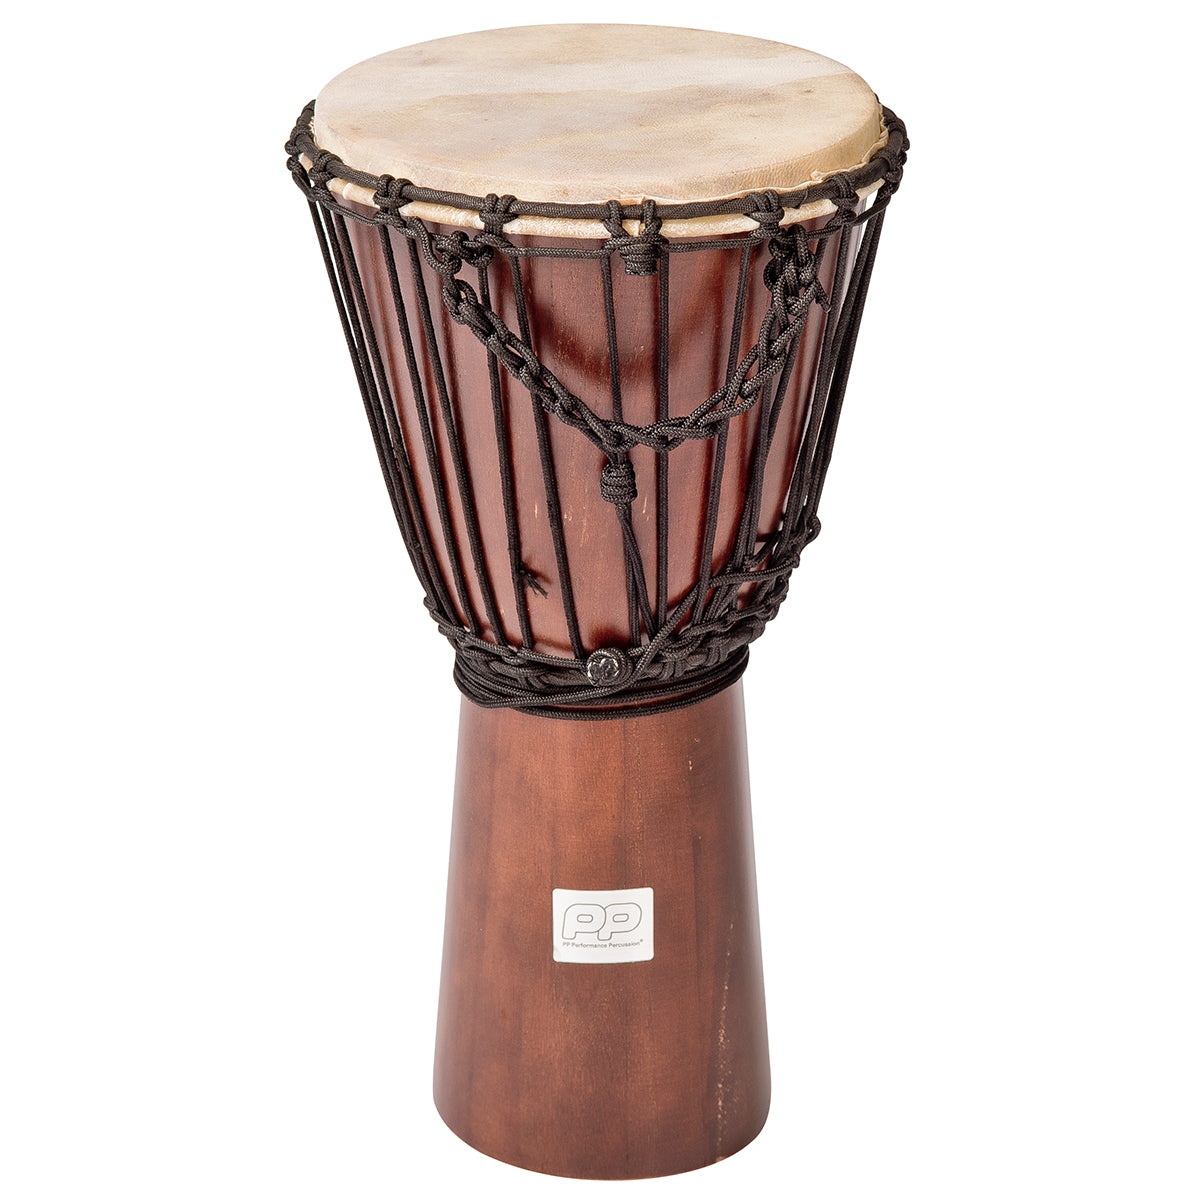
PP World African Djembe ~ Large
Brand: PP World
Category: Arts & Entertainment > Hobbies & Creative Arts > Musical Instruments > Percussion > Hand Percussion > Hand Drums